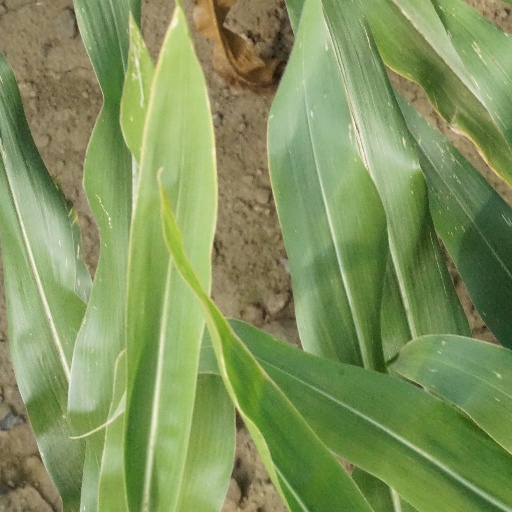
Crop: maize; corn